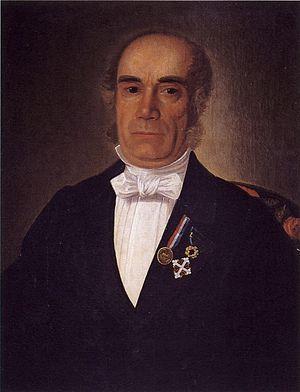
Emmanuel Bich était un médecin. Il a exercé la fonction de syndic de la ville d'Aoste de 1838 à 1841 et de 1845 à 1846.
Le Château de Montfleury est une villa située aux portes d'Aoste, rue du Petit-Saint-Bernard, considérée seulement par tradition comme l'un des châteaux valdôtains.